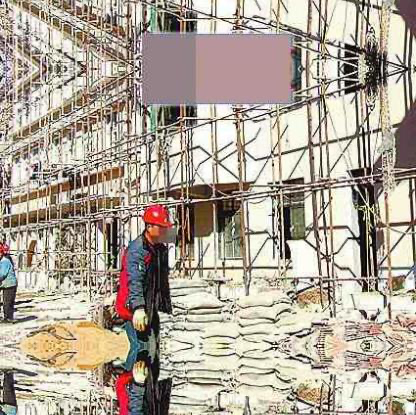
Objects in the image:
label: helmet